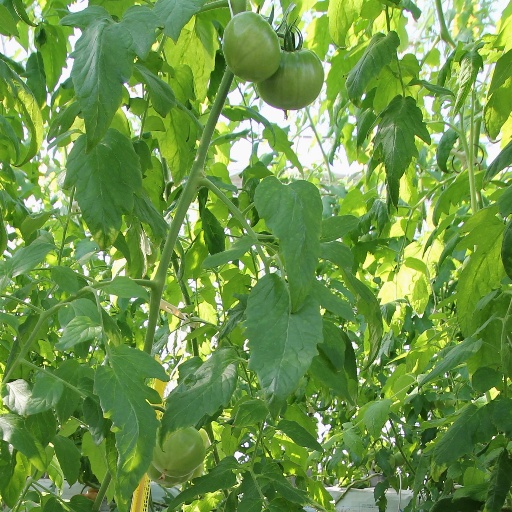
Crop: tomato